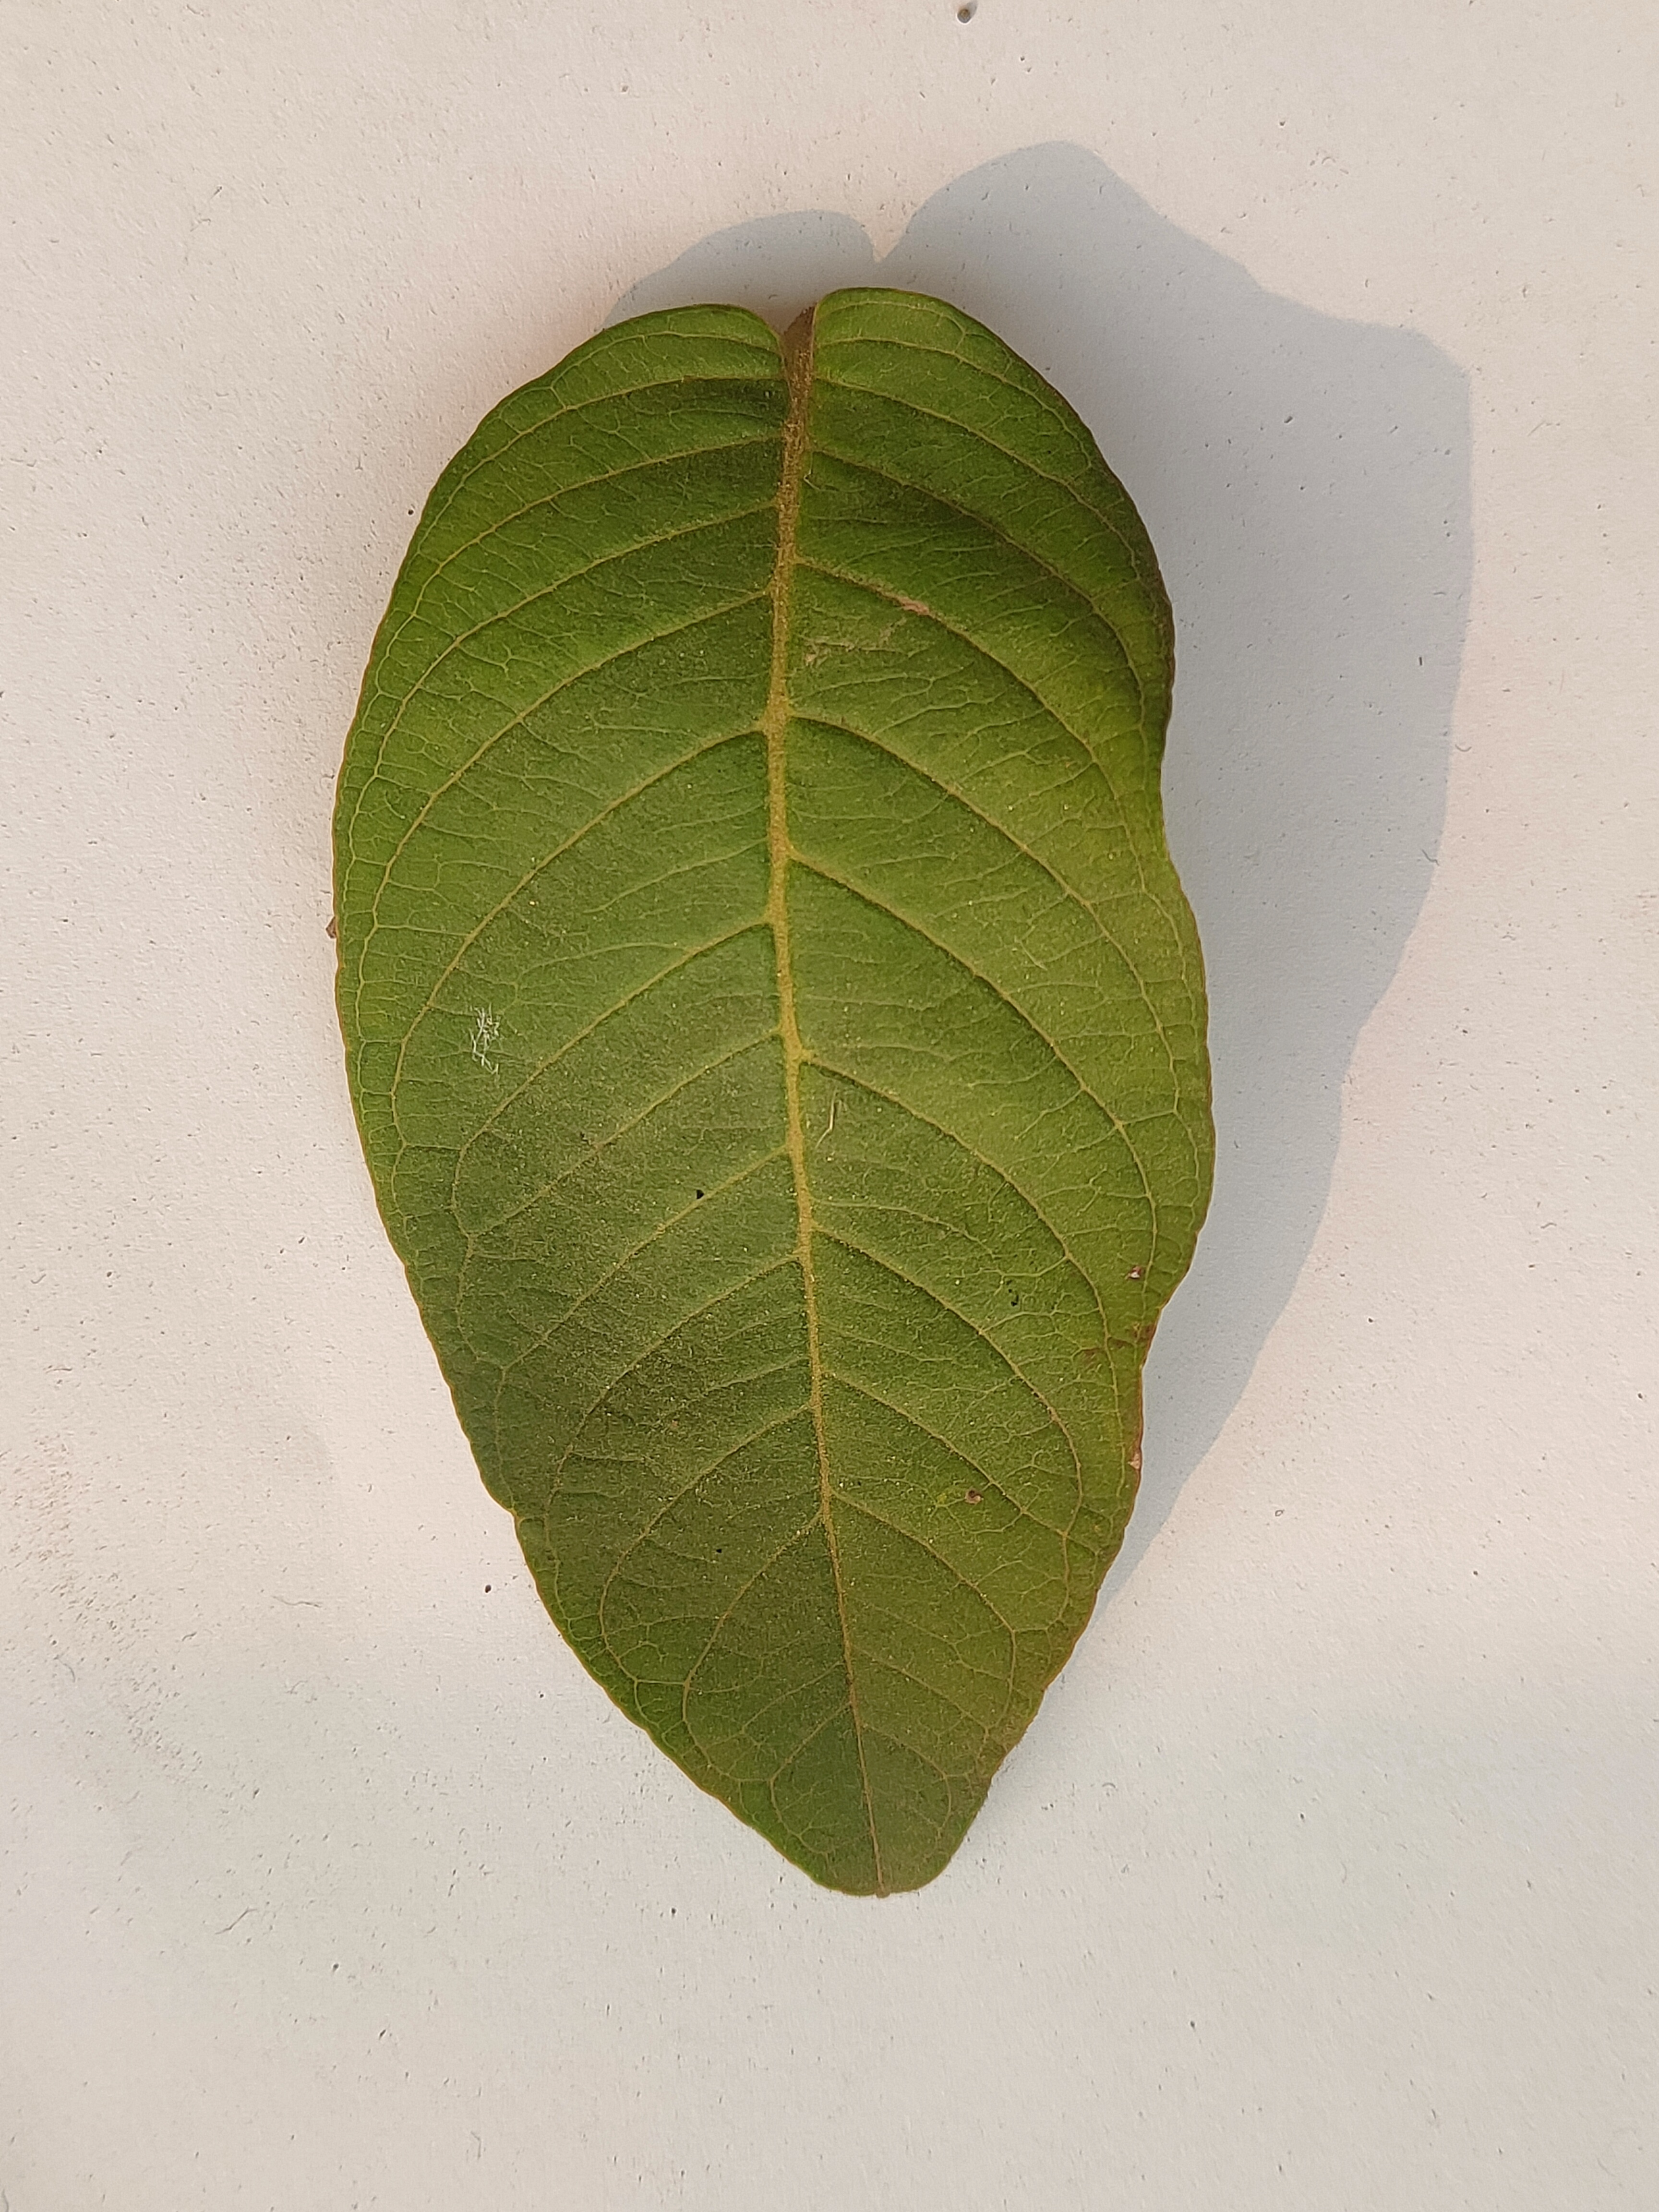
Leaf variety: Guava